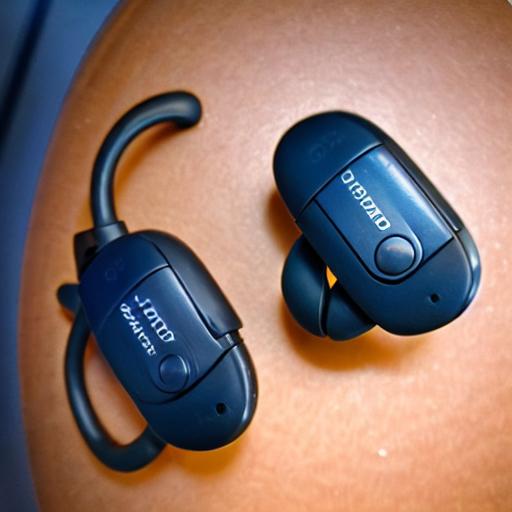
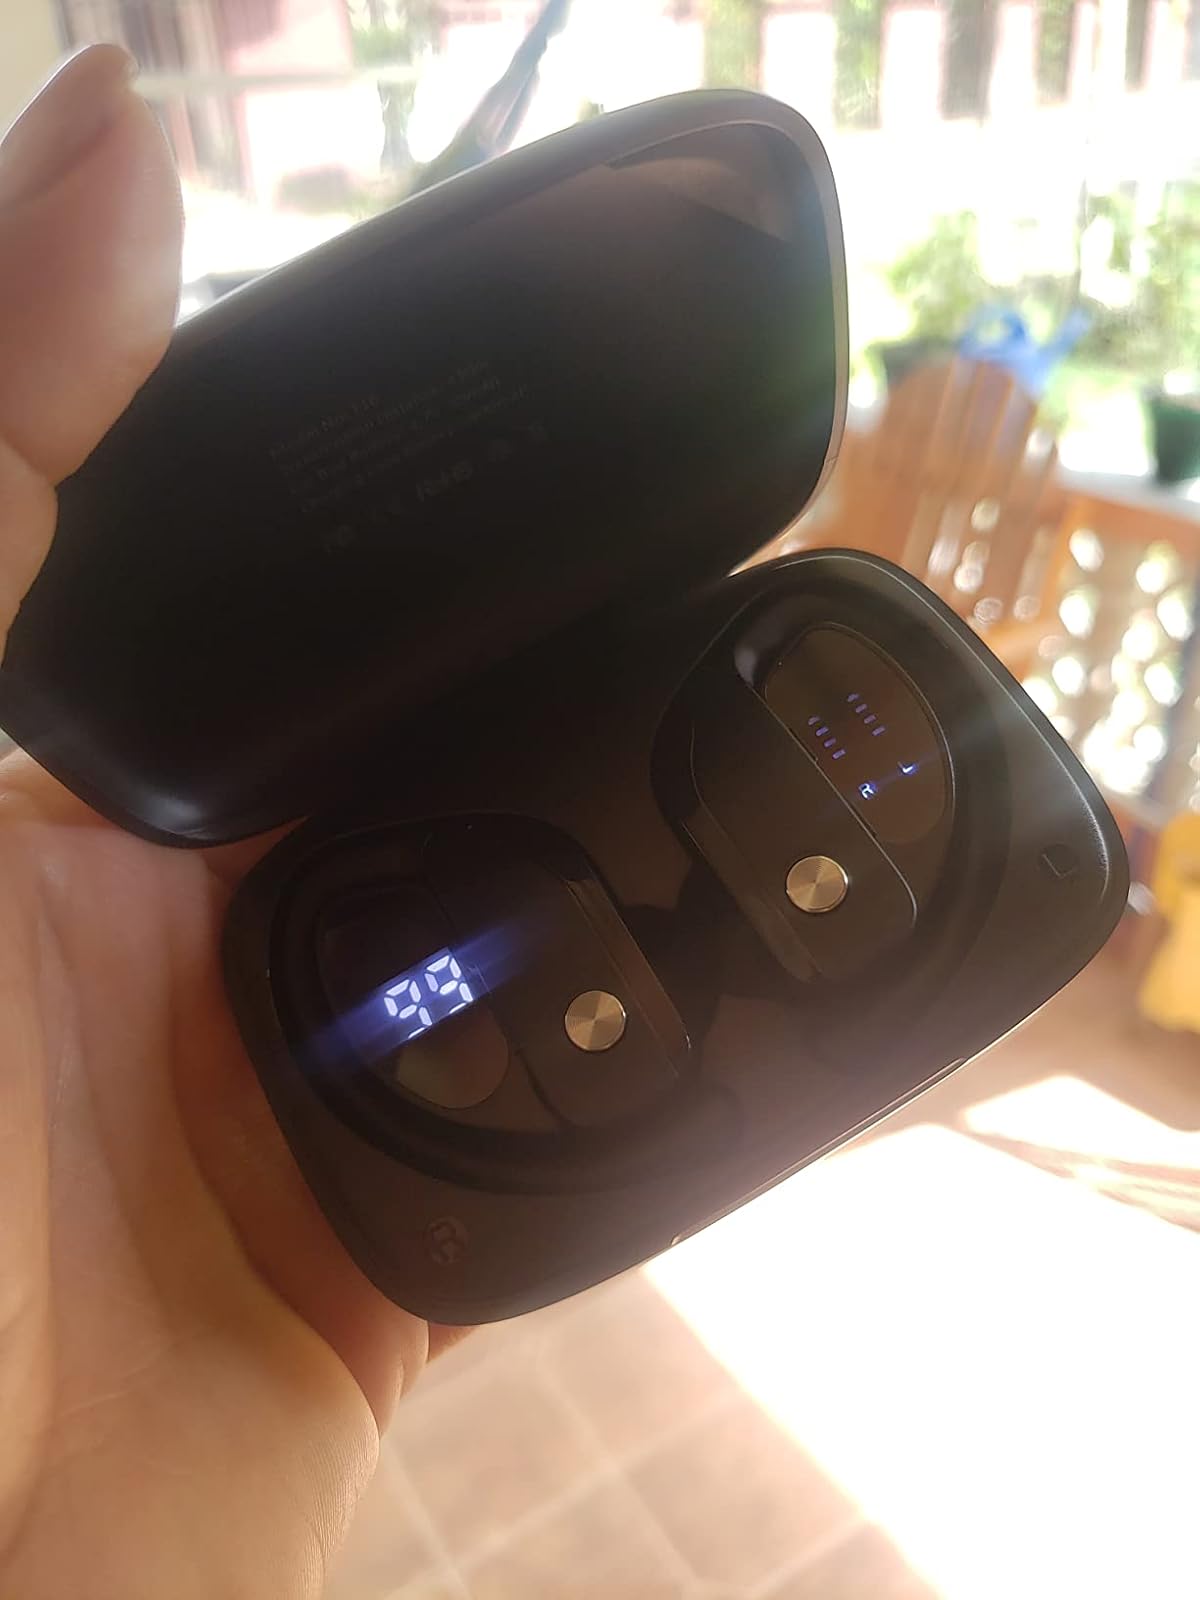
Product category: earbuds
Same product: no